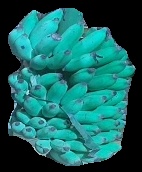
Variety: elakki-bale
Grade: grade2